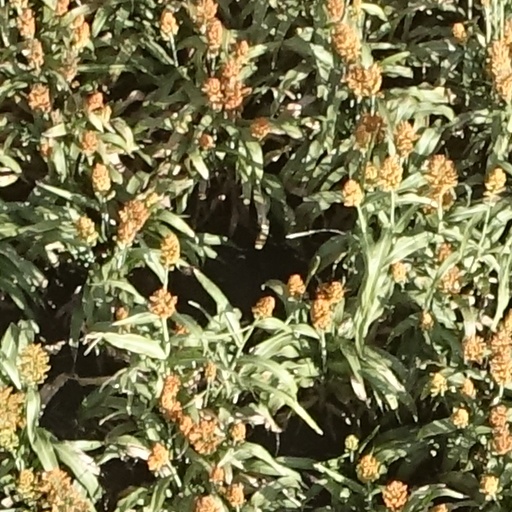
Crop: sorghum